List of international cricket centuries at Headingley

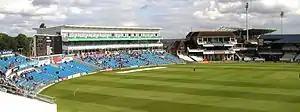
Headingley - East Stand.

Headingley Cricket Ground is a cricket venue that exists as part of the Headingley Stadium complex in Leeds, England. It was established in 1890 and currently has a capacity of 17,000. The ground has hosted 78 Test matches, the first of these was played in 1899 between England and Australia. Headingley has also staged 45 One Day Internationals (ODIs), the first of which was played between England and the West Indies in 1973.